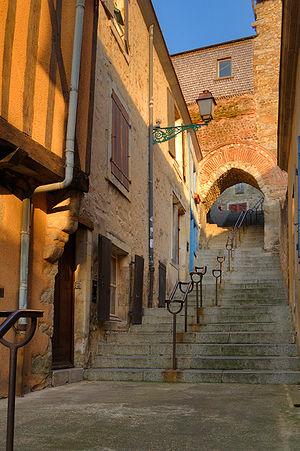
Ce tableau présente la liste de tous les monuments historiques classés ou inscrits dans la ville du Mans, Sarthe, en France.